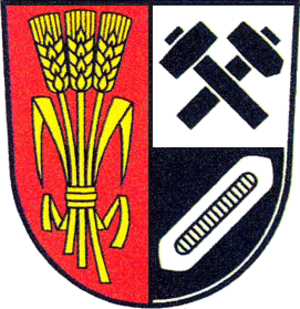
Kleinbodungen est une commune rurale allemande de l'arrondissement de Nordhausen, dans le Land de Thuringe, et qui fait partie de l'association de communes de Bleicherode.